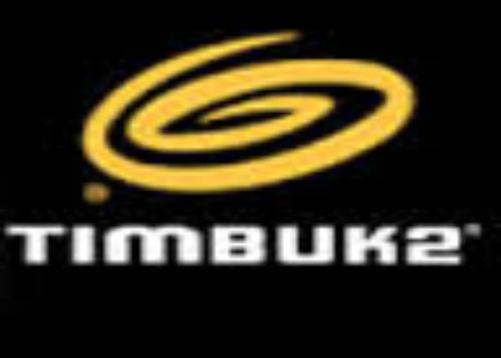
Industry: Clothes